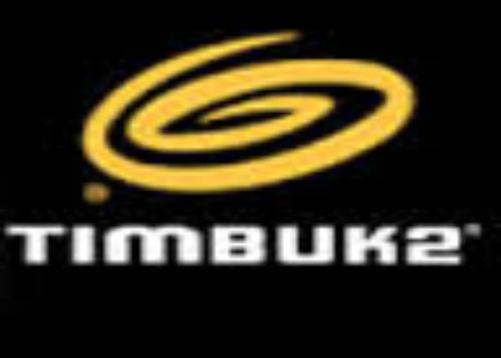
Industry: Clothes